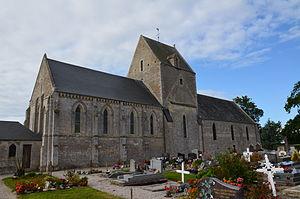
Église Saint-Pierre de Géfosse-Fontenay. This building is inscrit au titre des Monuments Historiques. It is indexed in the Base Mérimée, a database of architectural heritage maintained by the French Ministry of Culture,
Cette liste regroupe une partie des monuments historiques du Calvados.
Géfosse-Fontenay est une commune française, située dans le département du Calvados en région Normandie, peuplée de 141 habitants.
Cette liste regroupe une partie des monuments historiques du Calvados.